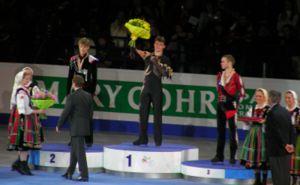
Brian Joubert, est un patineur artistique français. Il fut champion du monde de la discipline en 2007, titre remporté à Tokyo.
Les championnats d'Europe de patinage artistique ont lieu du 22 au 28 janvier 2007 à Varsovie.